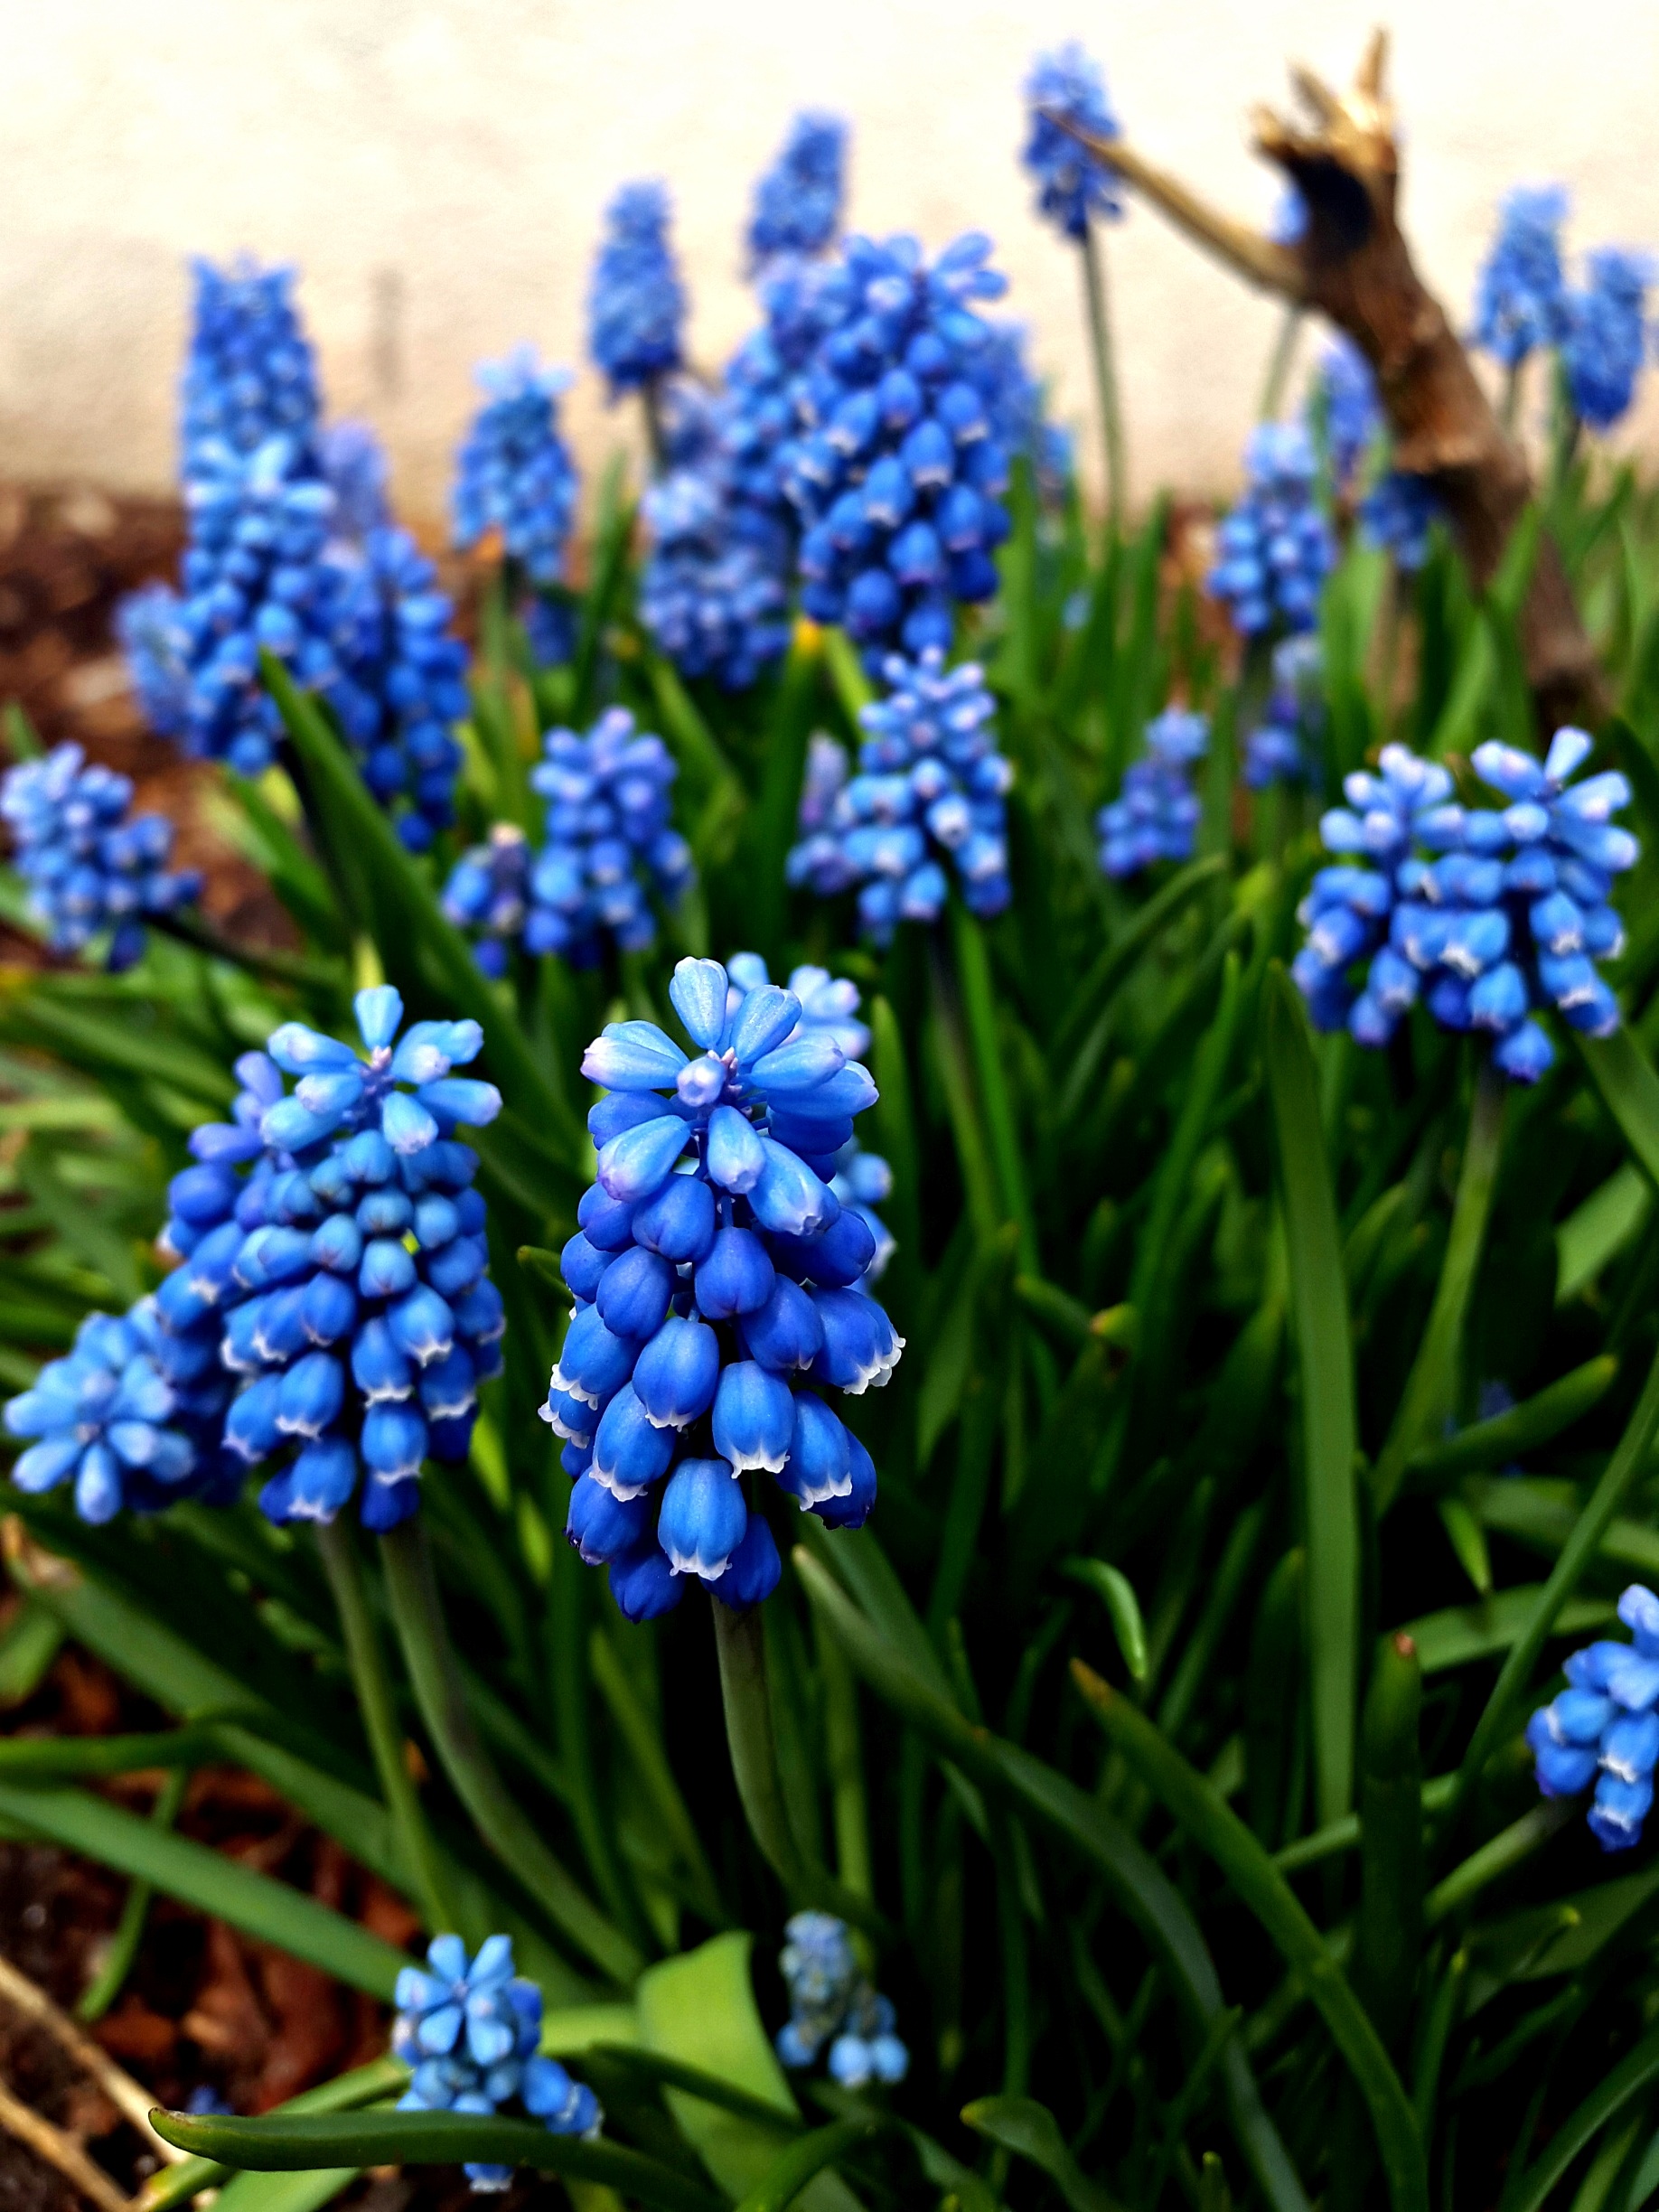
plant, flower, botany, garden, flora, lavender, wildflower, bluebonnet, hyacinth, scilla, lupin, flowering plant, land plant, english lavender